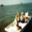
Label: ship